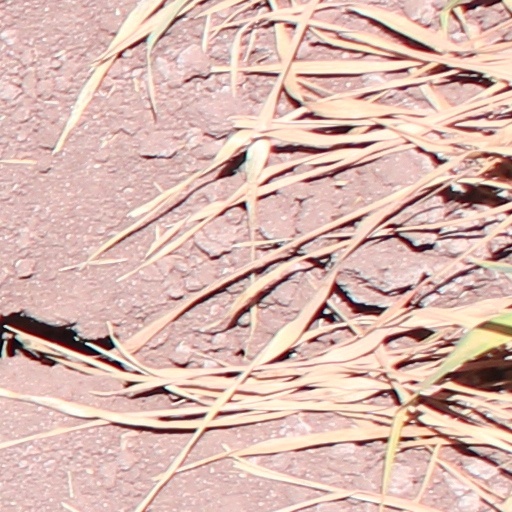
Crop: wheat